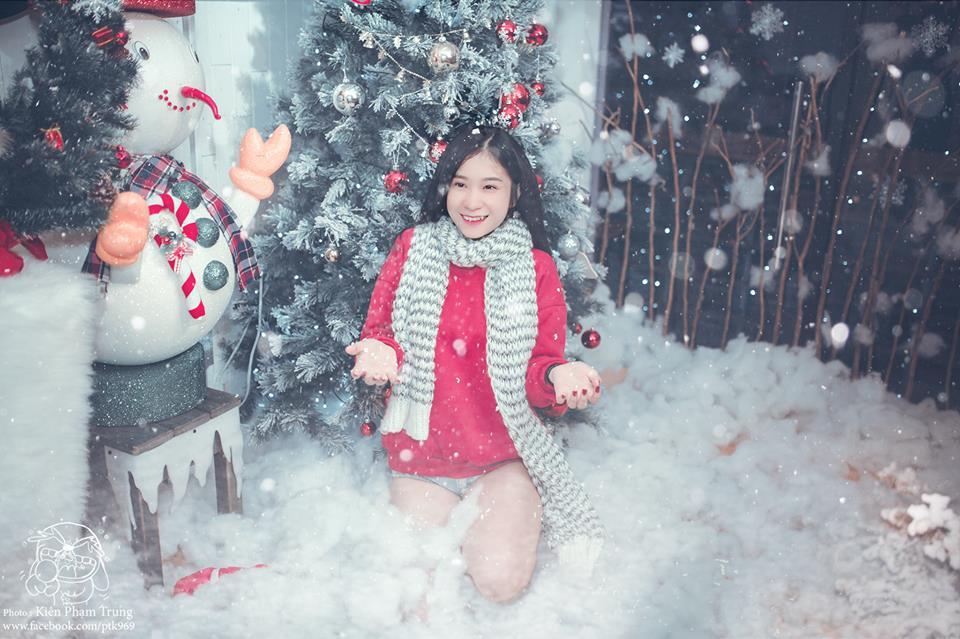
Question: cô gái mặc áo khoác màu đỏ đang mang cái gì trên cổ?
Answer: cô ấy mang cái khăn choàng cổ